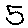
Label: 5